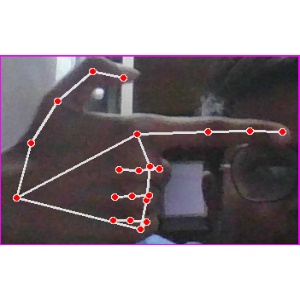
अक्षर: ब